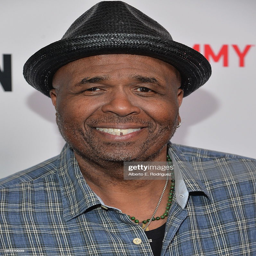
actor arrives to an exclusive conversation with the cast .